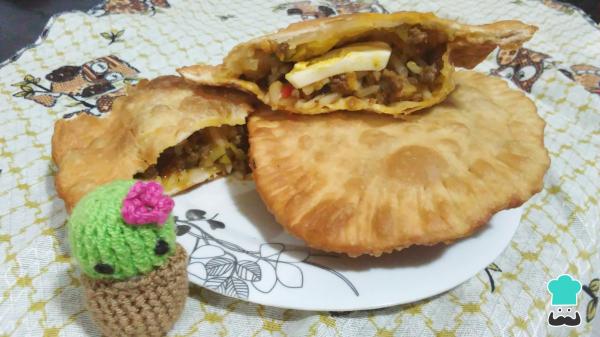
3Es tradición servir la receta de pastelitos andinos acompañada con guasacaca y un guarapo de piña, bebida tradicional andina.